CASA/IPTN CN-235

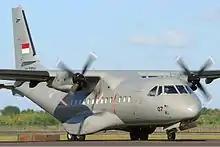
Indonesian Air Force Airtech CN-235 MPA, July 2005

On 10 September 1983, the first pair of prototypes were officially rolled out simultaneously at Getafe and Bandung in ceremonies attended by both King Juan Carlos I of Spain and President Suharto of Indonesia. On 11 November 1983, the first CASA-built prototype performed its maiden flight; on 30 December 1983, the first IPTN-built prototype made its first flight. Unusually, early testing had involved only minimal use of windtunnels, while it was also decided to only construct a pair of prototypes, decisions that constrained and protracted the later flight testing process. New testing facilities in Indonesia were established with the assistance of the German Aerospace Center. Amongst other aspects, the CN-235 proved to have easy handling characteristics. Extensive weight and drag-minimisation efforts were undertaken, one benefit of which was that the subsequent production aircraft were reportedly 10% lighter than the prototypes.